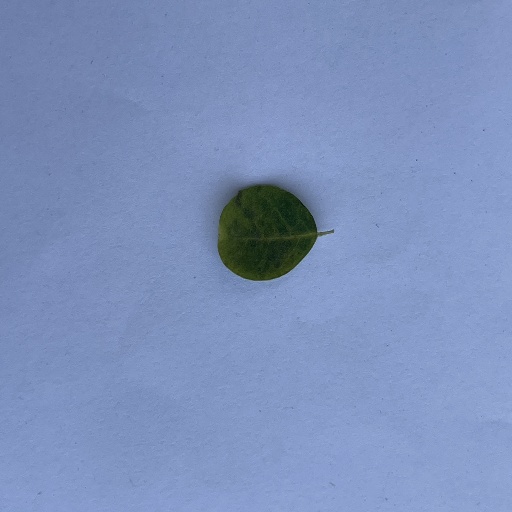
Species: Sojina
Leaf condition: Bacterial Spot